Chiesa di San Giovanni Evangelista Organ Case

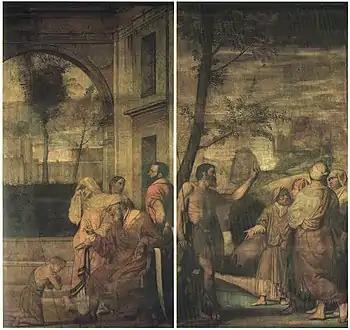
"Chiesa di San Giovanni Evangelista Organ Case" (c. 1535) by Moretto da Brescia

Chiesa di San Giovanni Evangelista Organ Case is a set of four tempera on canvas paintings produced by Moretto da Brescia, "c." 1535. The inner sides show stories from the life of John the Baptist and scenes from the life of John the Evangelist. They now hang on the walls of the chancel of the church for which they were painted, San Giovanni Evangelista in Brescia.